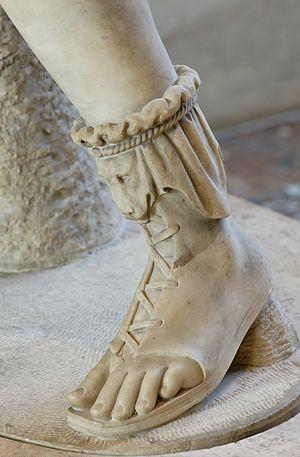
Artémis du type Rospigliosi, détail de la chaussure gauche. Marbre, copie romaine du Ier–IIe siècle av. J.-C. d'après un original hellénistique, peut-être le groupe en bronze mentionné par Pausanias (I, 25, 2) qui représentait une gigantomachie.